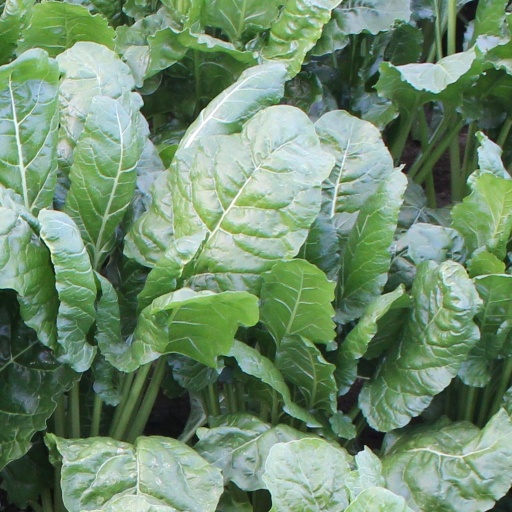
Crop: sugar beet